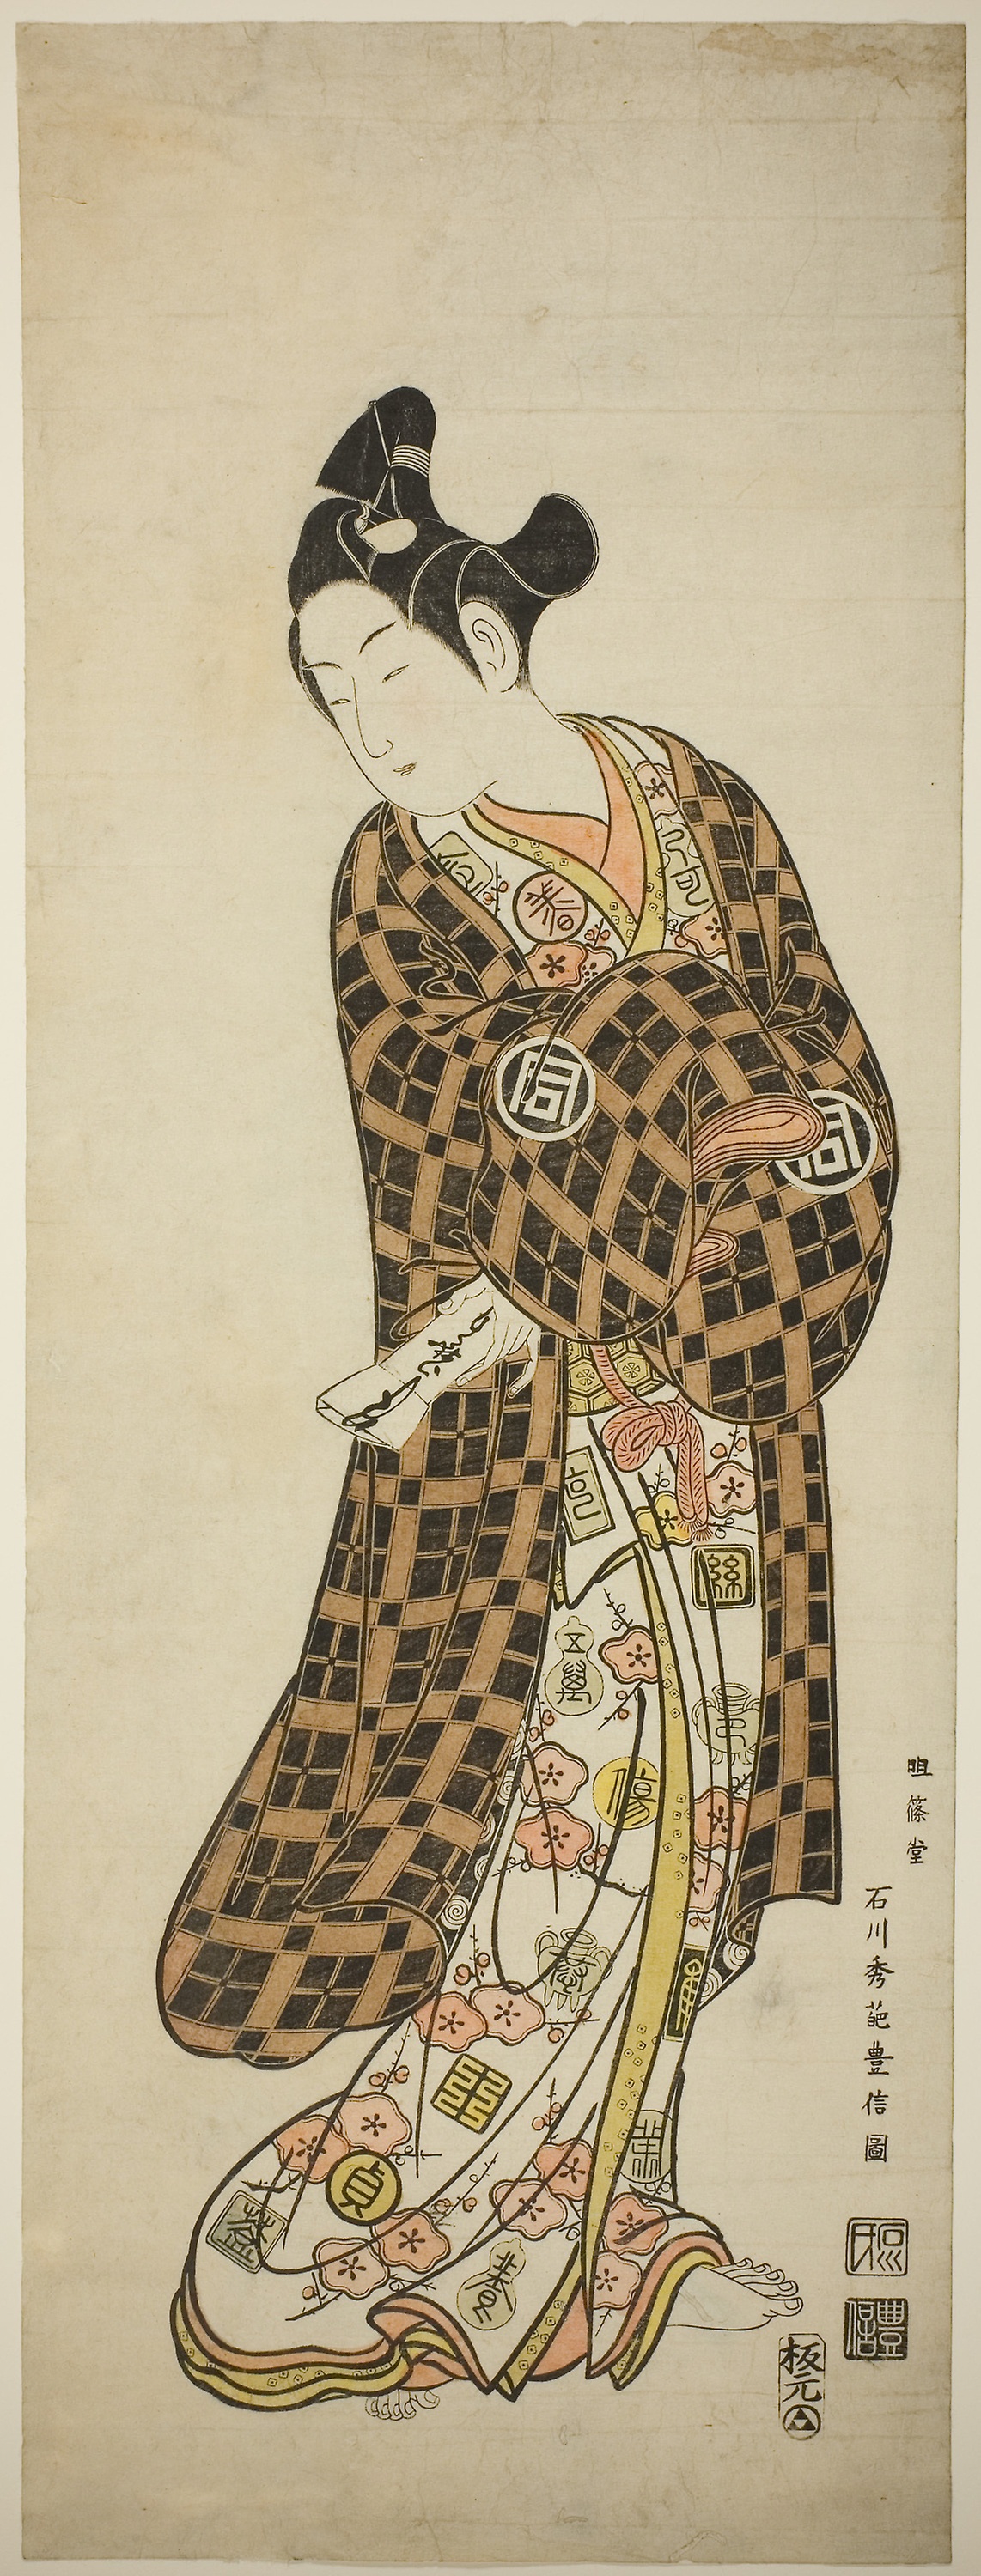
fashion illustration, costume design, art, illustration, style, painting, drawing